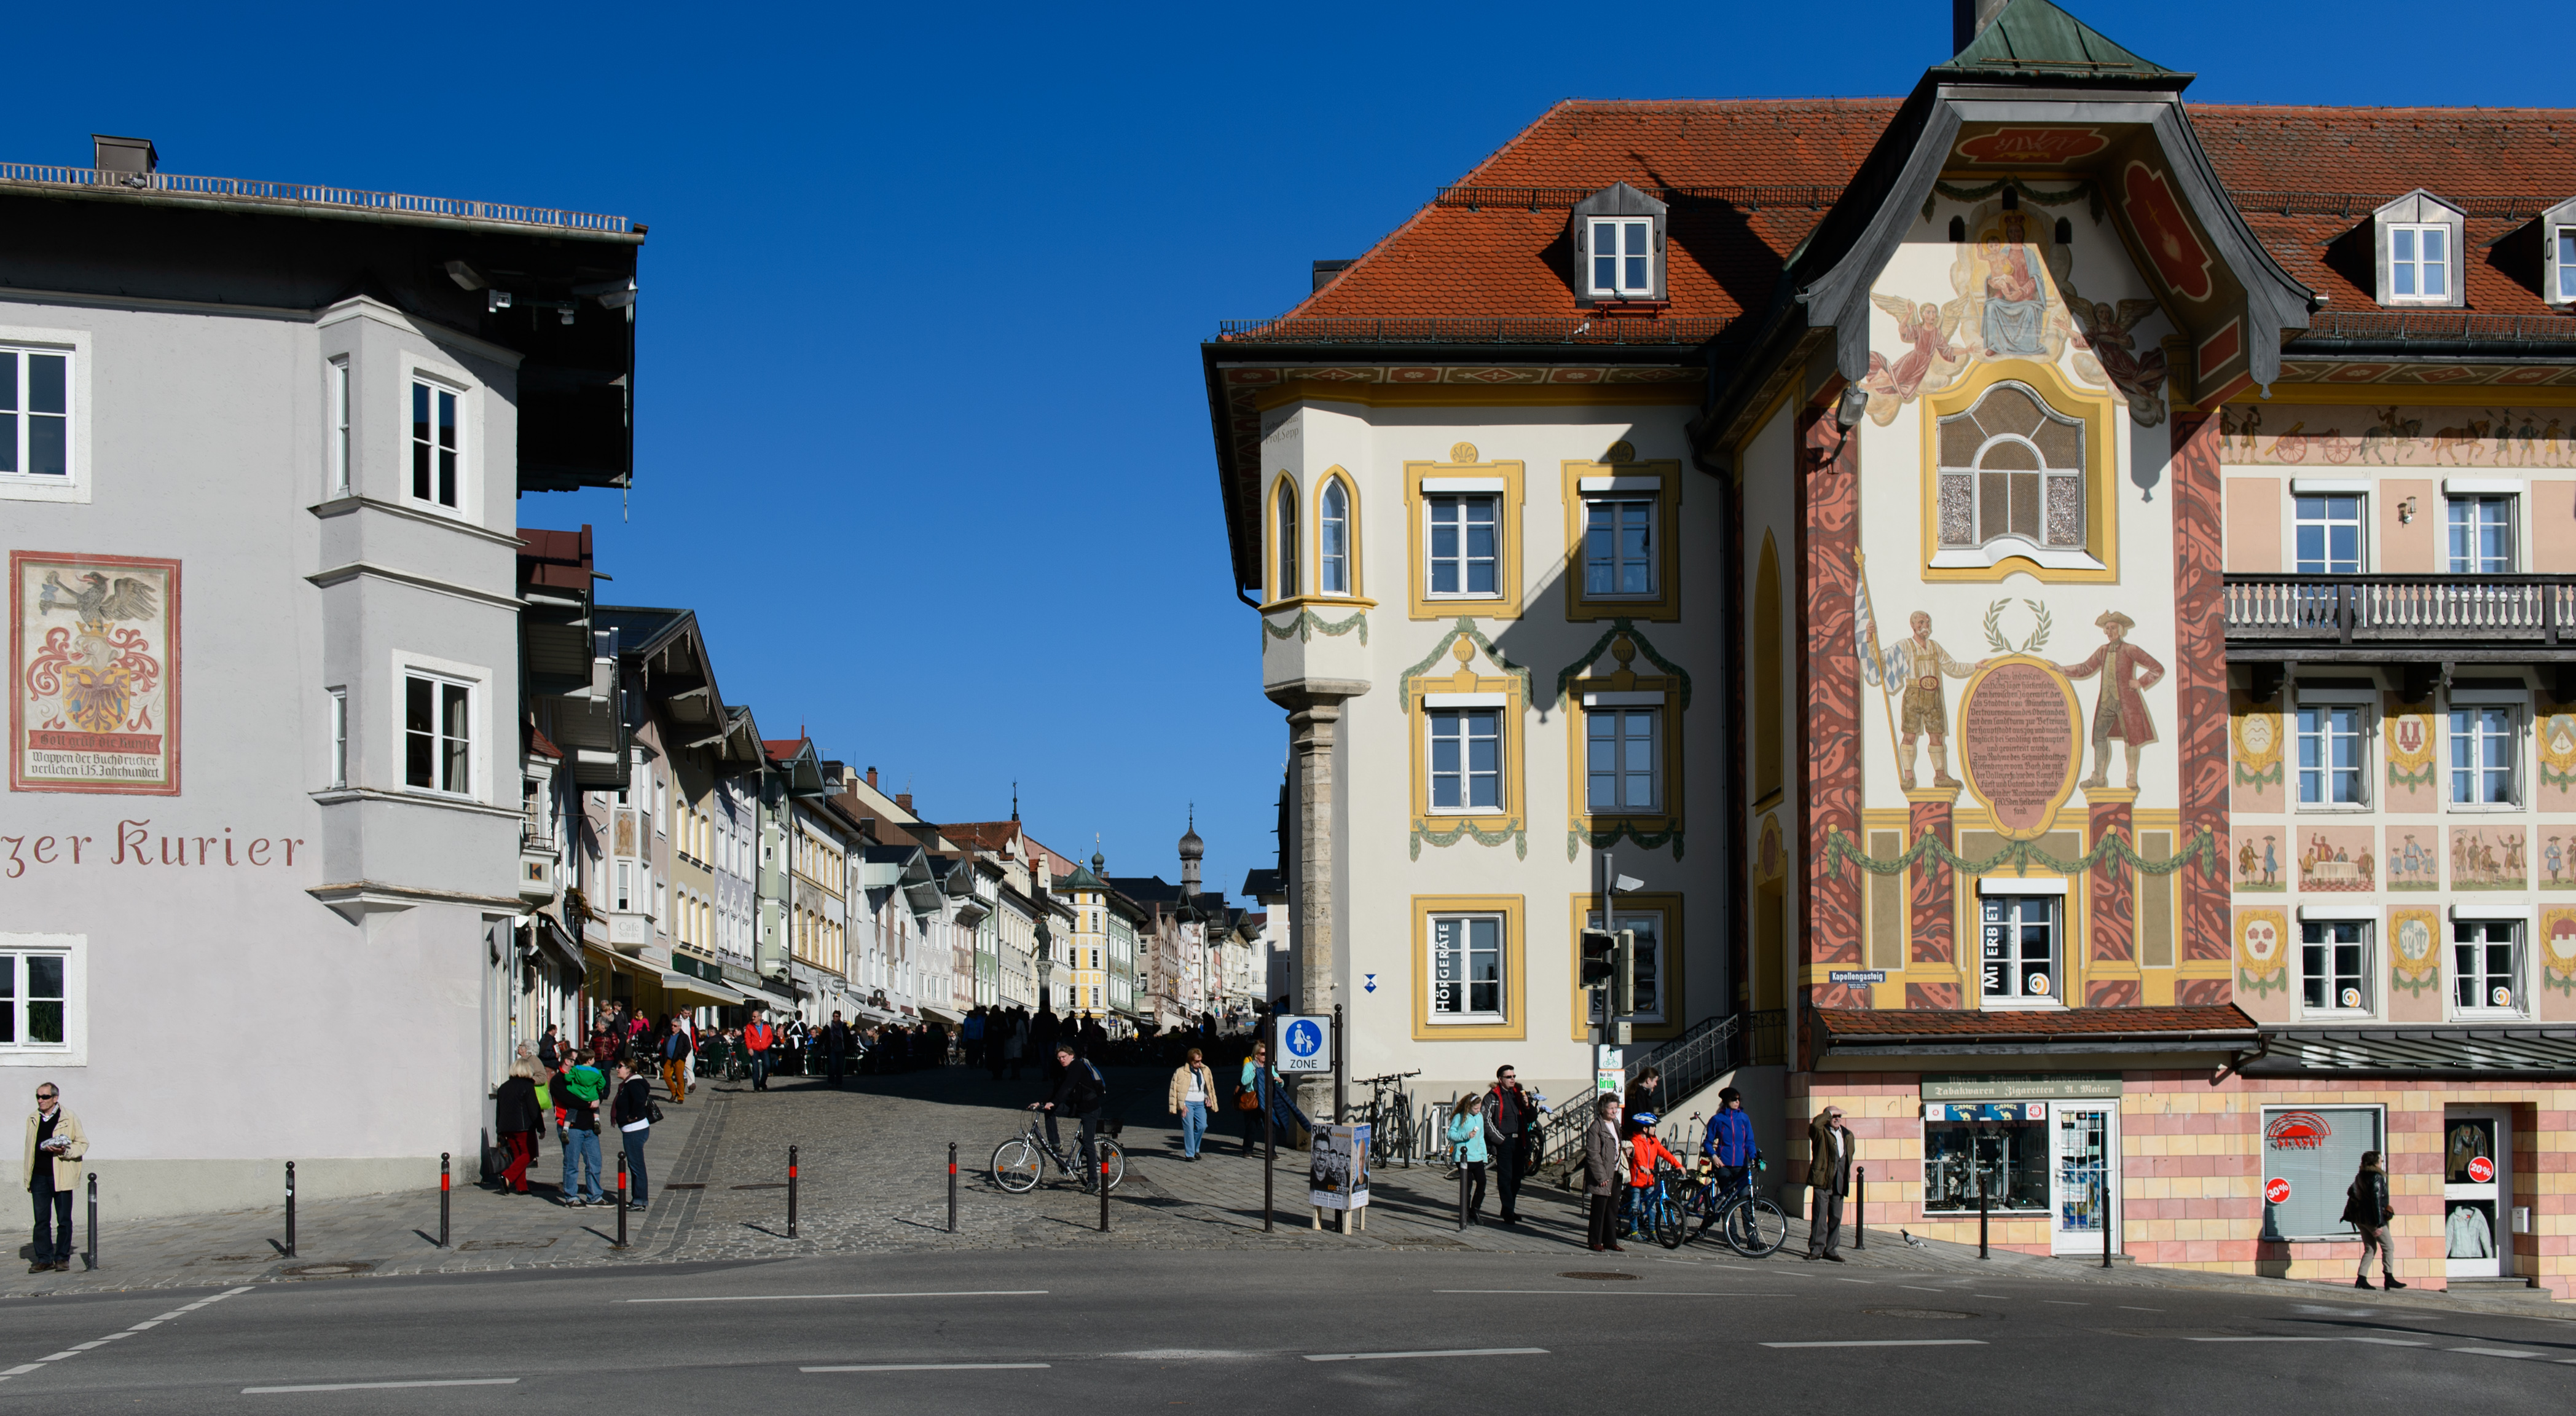
architecture, road, street, house, town, city, cityscape, downtown, facade, nikon, tourism, infrastructure, nikond4, d4, badtlz, neighbourhood, urban area, residential area, human settlement